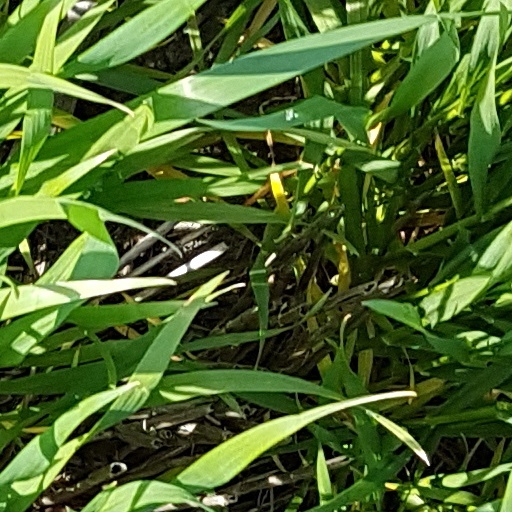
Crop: wheat